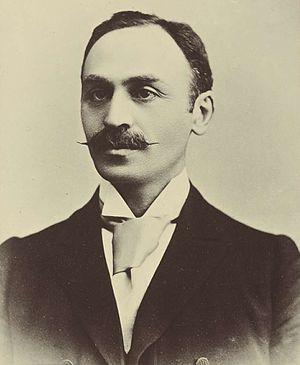
La convention fédérale australasienne est une série de trois conférences qui ont lieu de mars 1897 à mars 1898 à Adélaïde, Sydney et Melbourne.